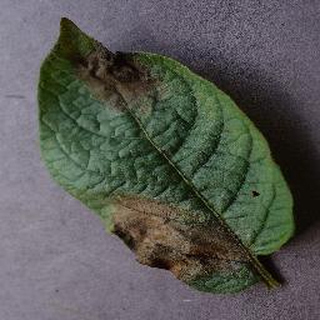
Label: potato_late_blight